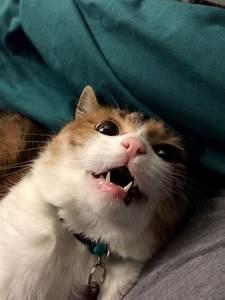
cat